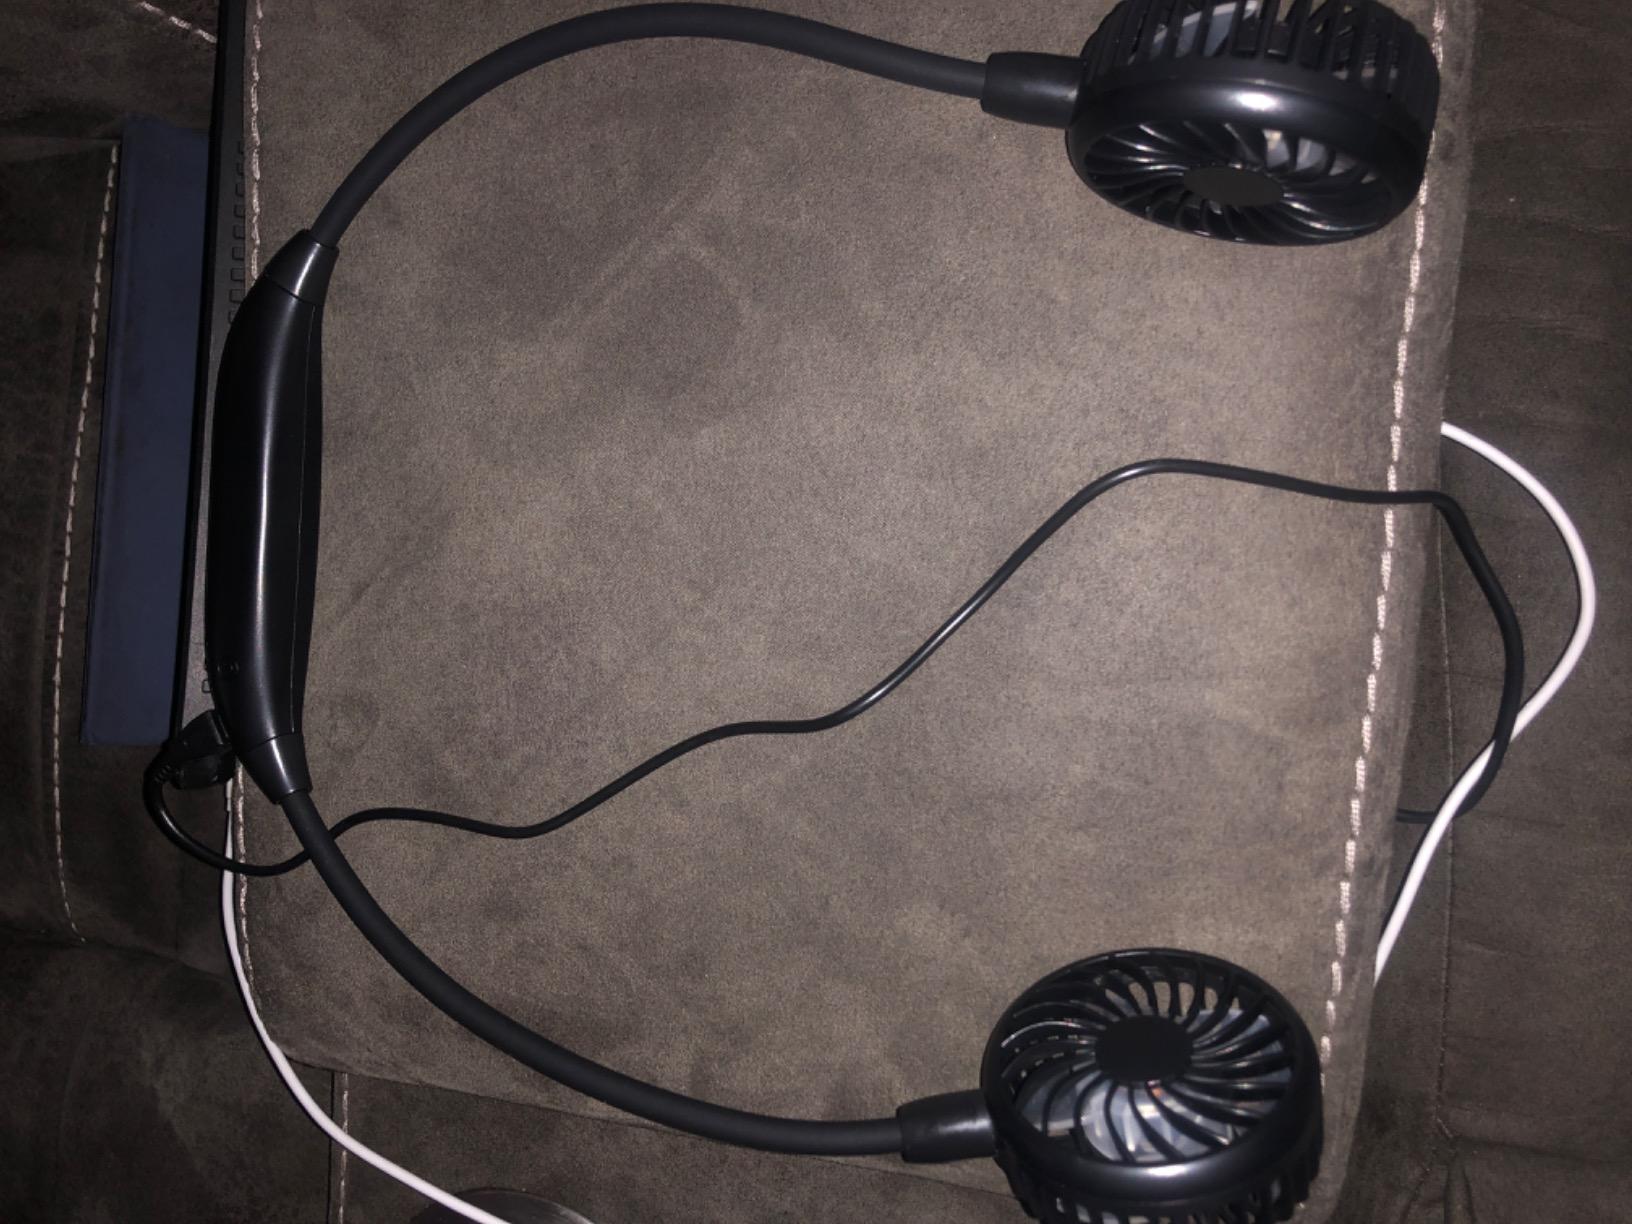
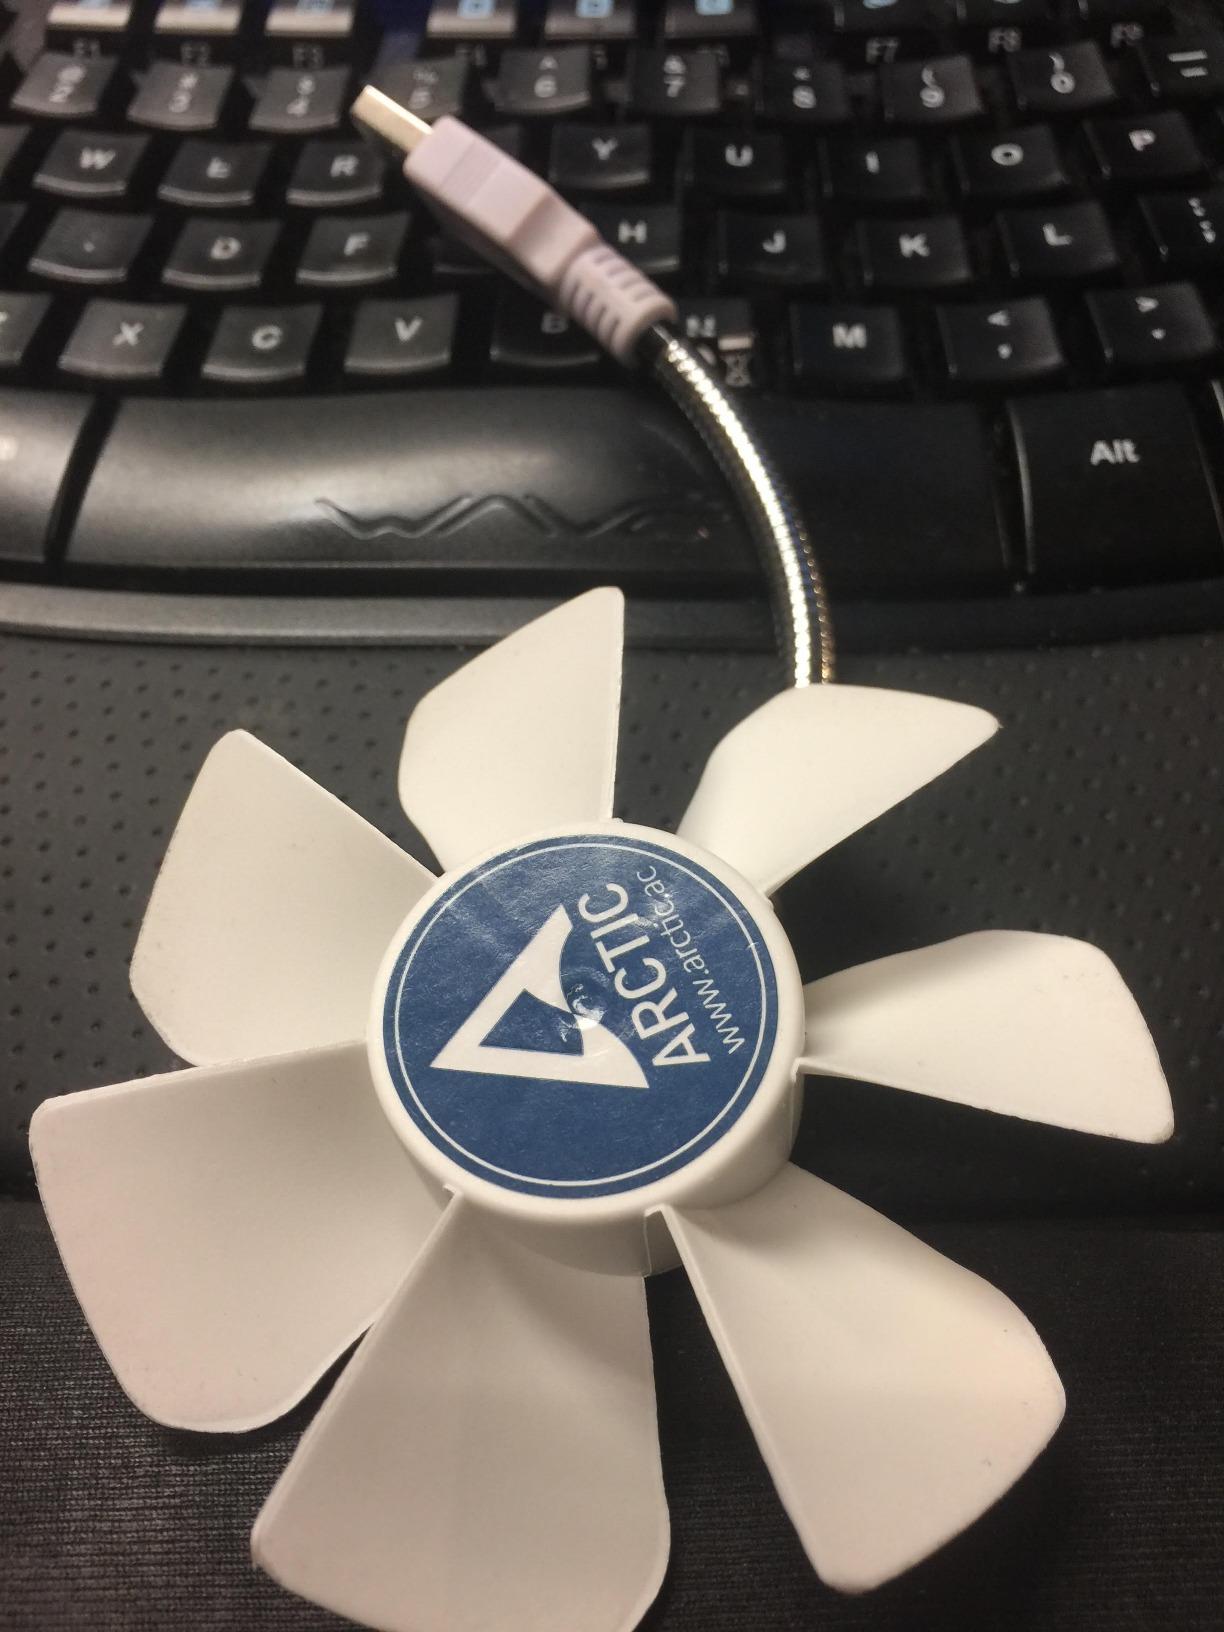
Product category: fan
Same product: no